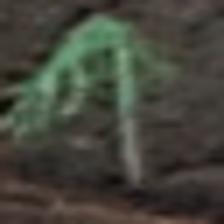
Label: single